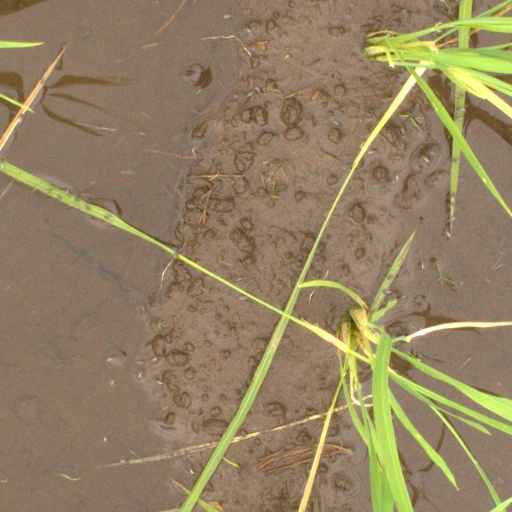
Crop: rice